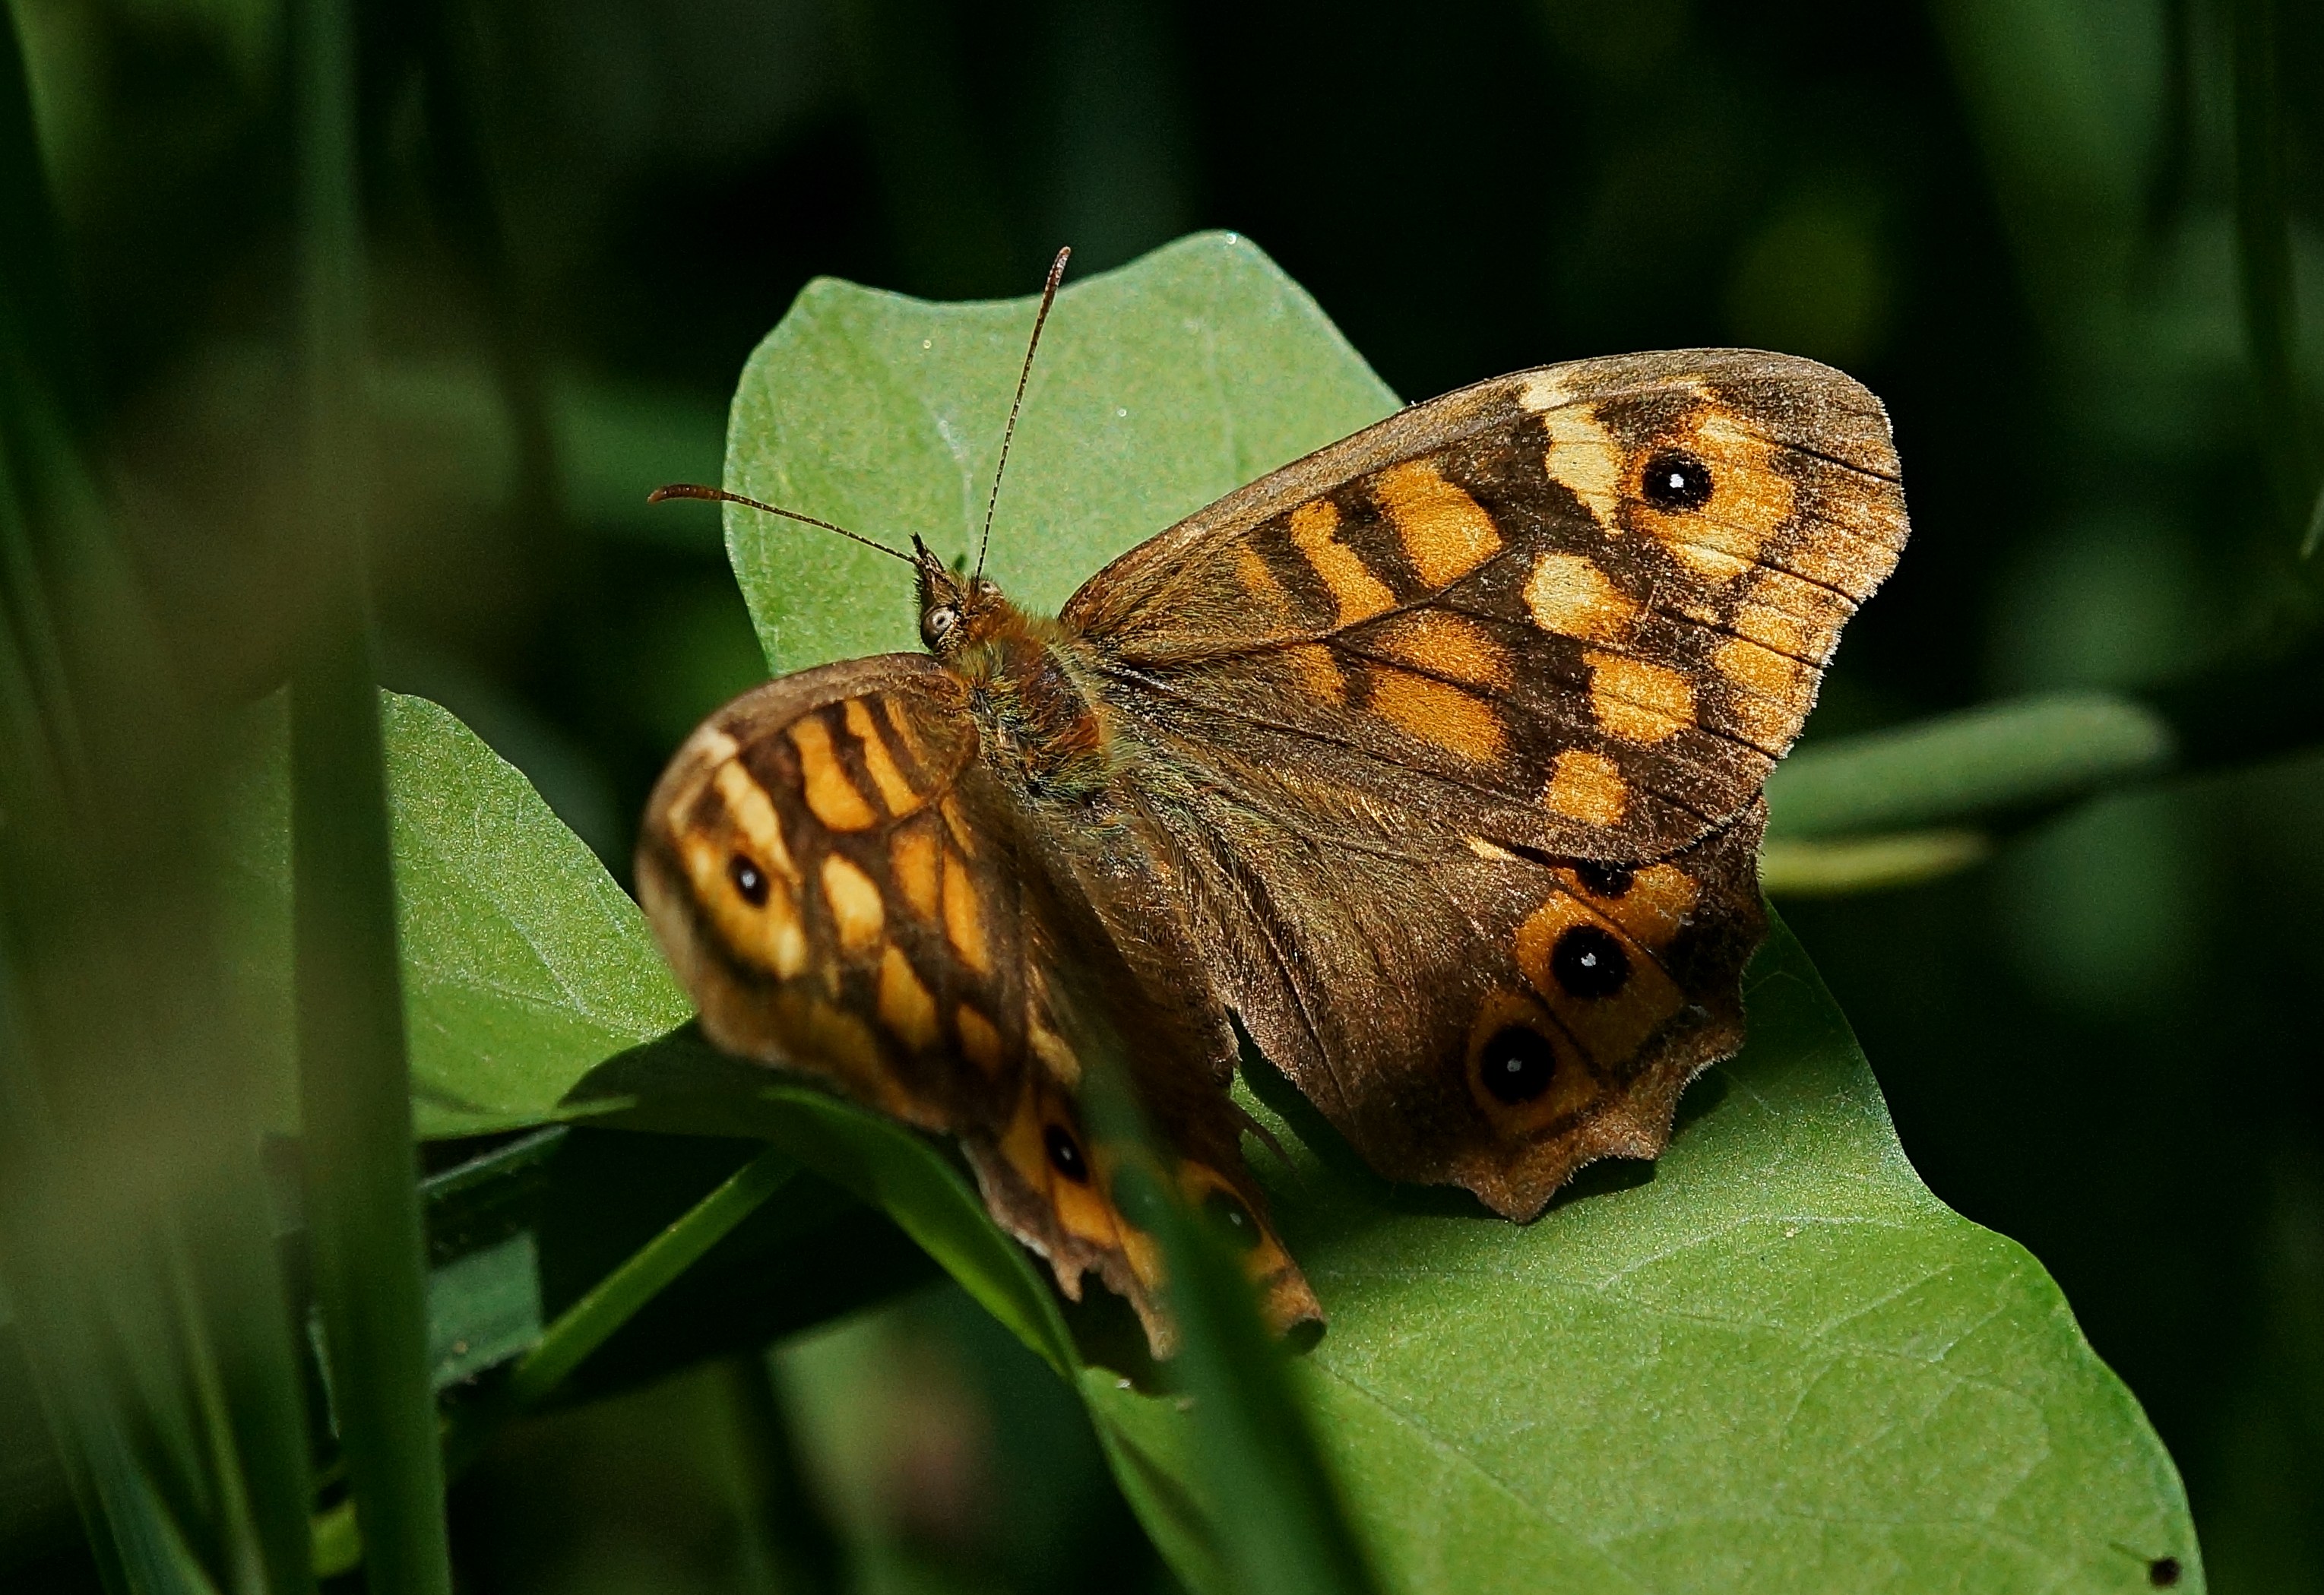
nature, leaf, flower, photo, wildlife, green, insect, macro, butterfly, fauna, invertebrate, close up, animals, naturaleza, butterflies, a77, g, ggl1, gaby1, xovesphoto, animales, mariposas, sonya77, gphoto, xelodegalicia, sonya77v, tamron180mmmacro, macro photography, arthropod, gabrielcoru a, pollinator, moths and butterflies, lycaenid, brush footed butterfly